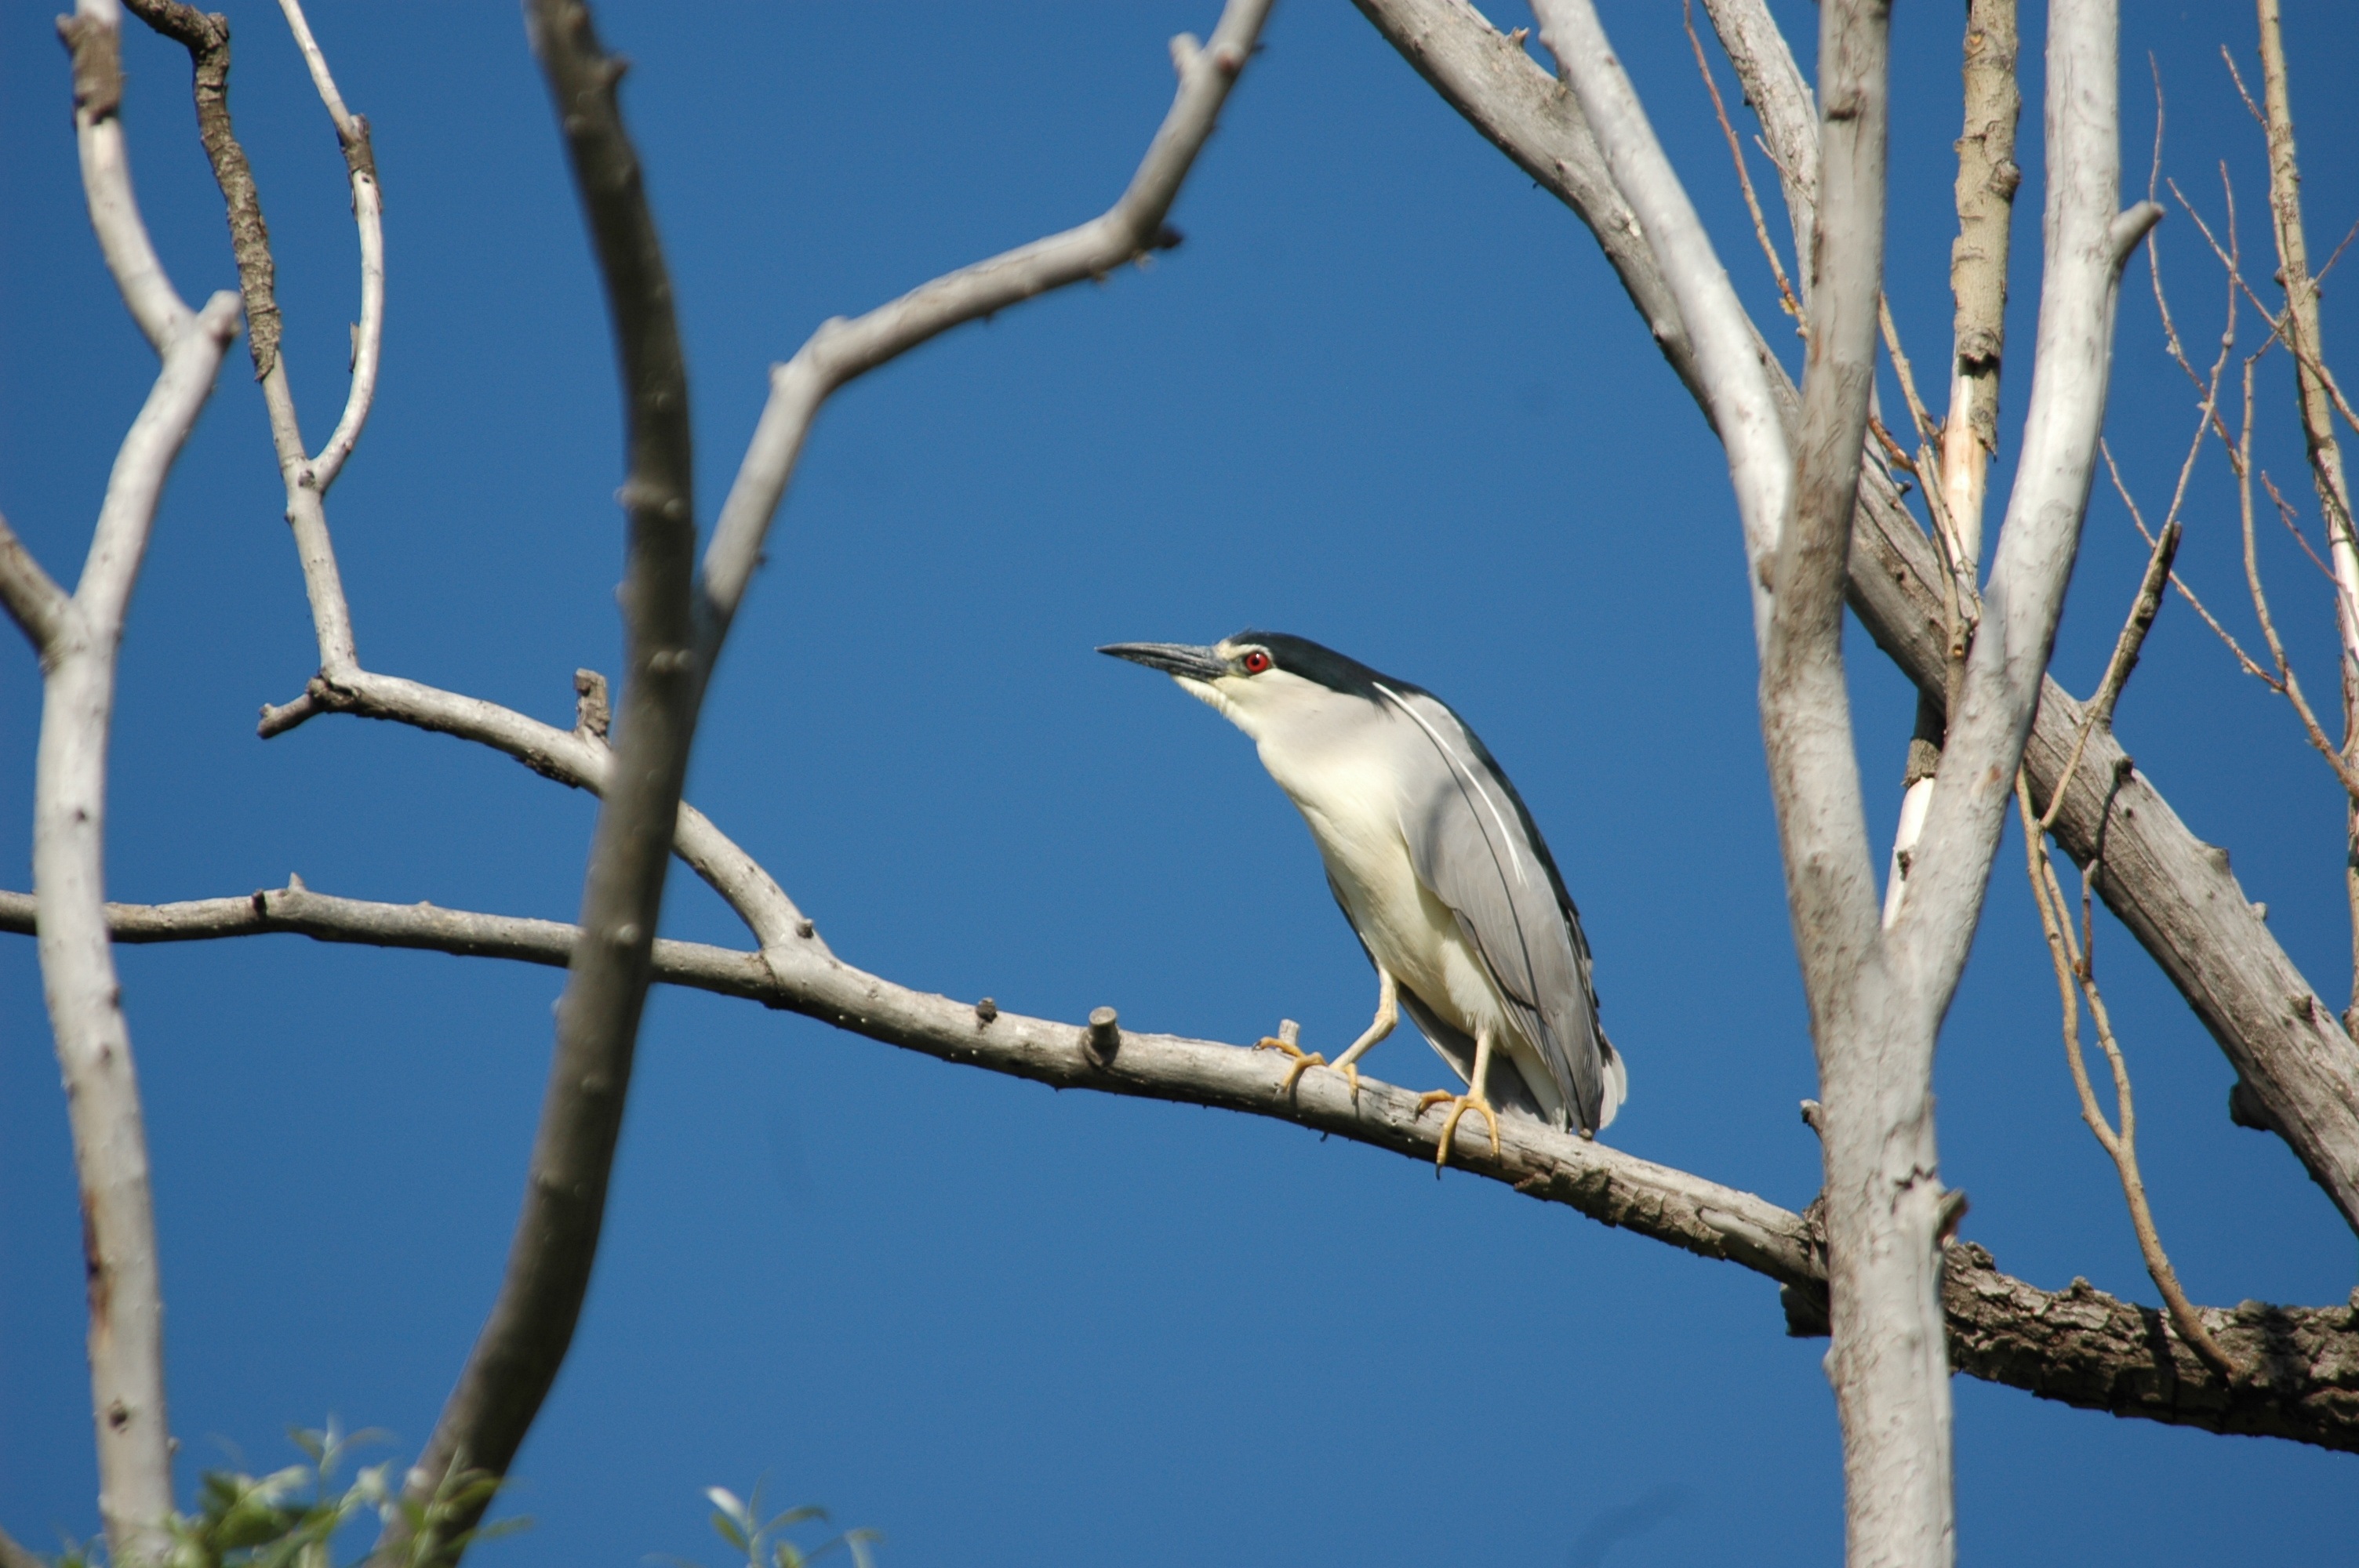
nature, branch, winter, bird, lookout, wildlife, beak, fauna, jay, vertebrate, night heron, perching bird